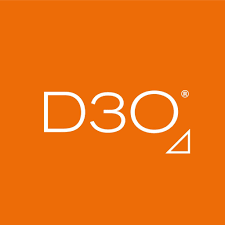
Label: D-30